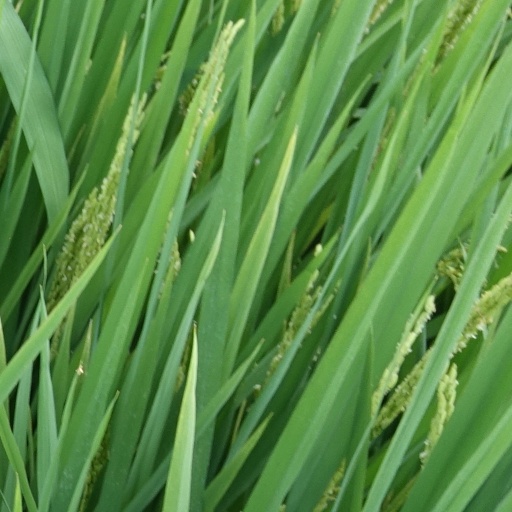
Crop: rice